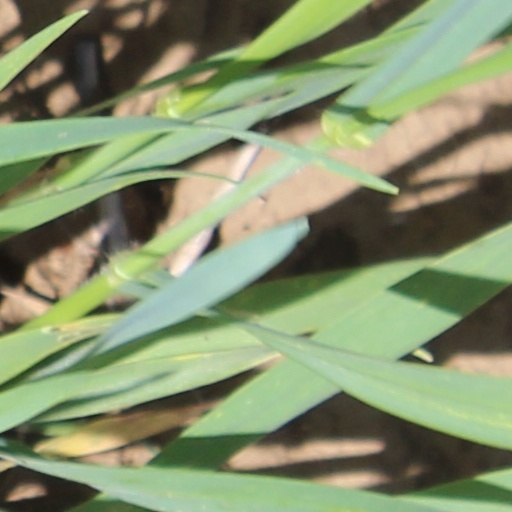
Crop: wheat